Sir William Wyndham, 3rd Baronet

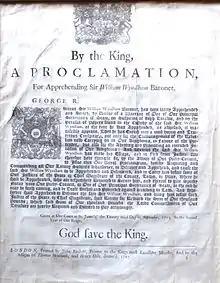
Handbill publishing the Royal Proclamation, dated 23 September 1715, for the "discovery and apprehension of Sir William Wyndham, Baronet"

Accordingly, Colonel John Huske of the "foot-guards" (i.e. Coldstream Guards), at about this time an aide-de-camp to William Cadogan, 1st Earl Cadogan, was sent to arrest Wyndham at home at Orchard Wyndham. The story is related in detail by the contemporary commentator Boyer (1716). He was awoken at 5 in the morning and on searching his bedroom the colonel found incriminating papers in his waistcoat pocket, which listed his co-conspirators who planned to invade England and place the Old Pretender on the throne. The colonel had orders to "use him with decorum" and trusted Wyndham when he gave his word that at 7 am, having dressed and said goodbye to his pregnant wife, he would be dressed and ready to depart as the colonel's prisoner, and would even lay on his own coach and six horses for the purpose. Wyndham however escaped by the third unguarded door of his chamber and fled, it is said by having jumped out of a window onto a waiting horse. This caused the king to circulate a hand-bill headed "Proclamation for apprehending Sir William Wyndham, Baronett", dated 23 September 1715, which offered a huge reward of £1,000 for his capture.